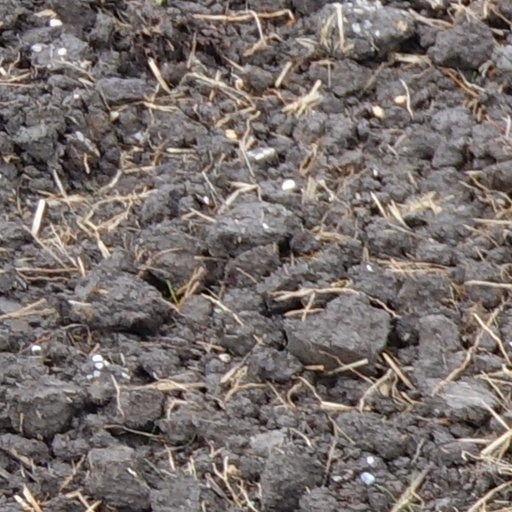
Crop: wheat